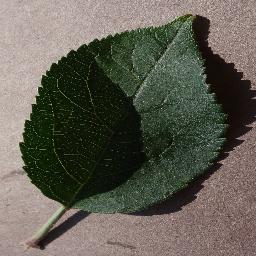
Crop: apple
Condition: healthy